André Laignel

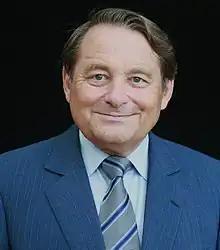
André Laignel in 2006.

André Laignel (born 4 December 1942 in Paris) is a French politician. of the Socialist Party (PS) who has been serving as the mayor of Issoudun, first delegated vice-president of the (AMF) and the President of the (CFL).